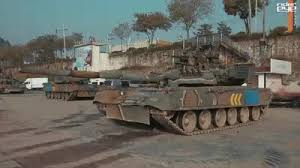
Label: Tank